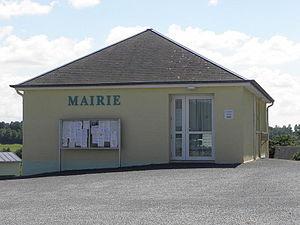
Mairie de Saussey (50).
Saussey est une commune française, située dans le département de la Manche en région Normandie, peuplée de 467 habitants.